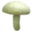
Label: mushroom